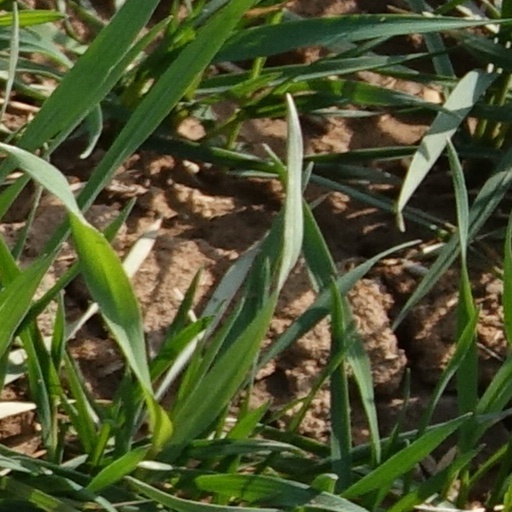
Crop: wheat